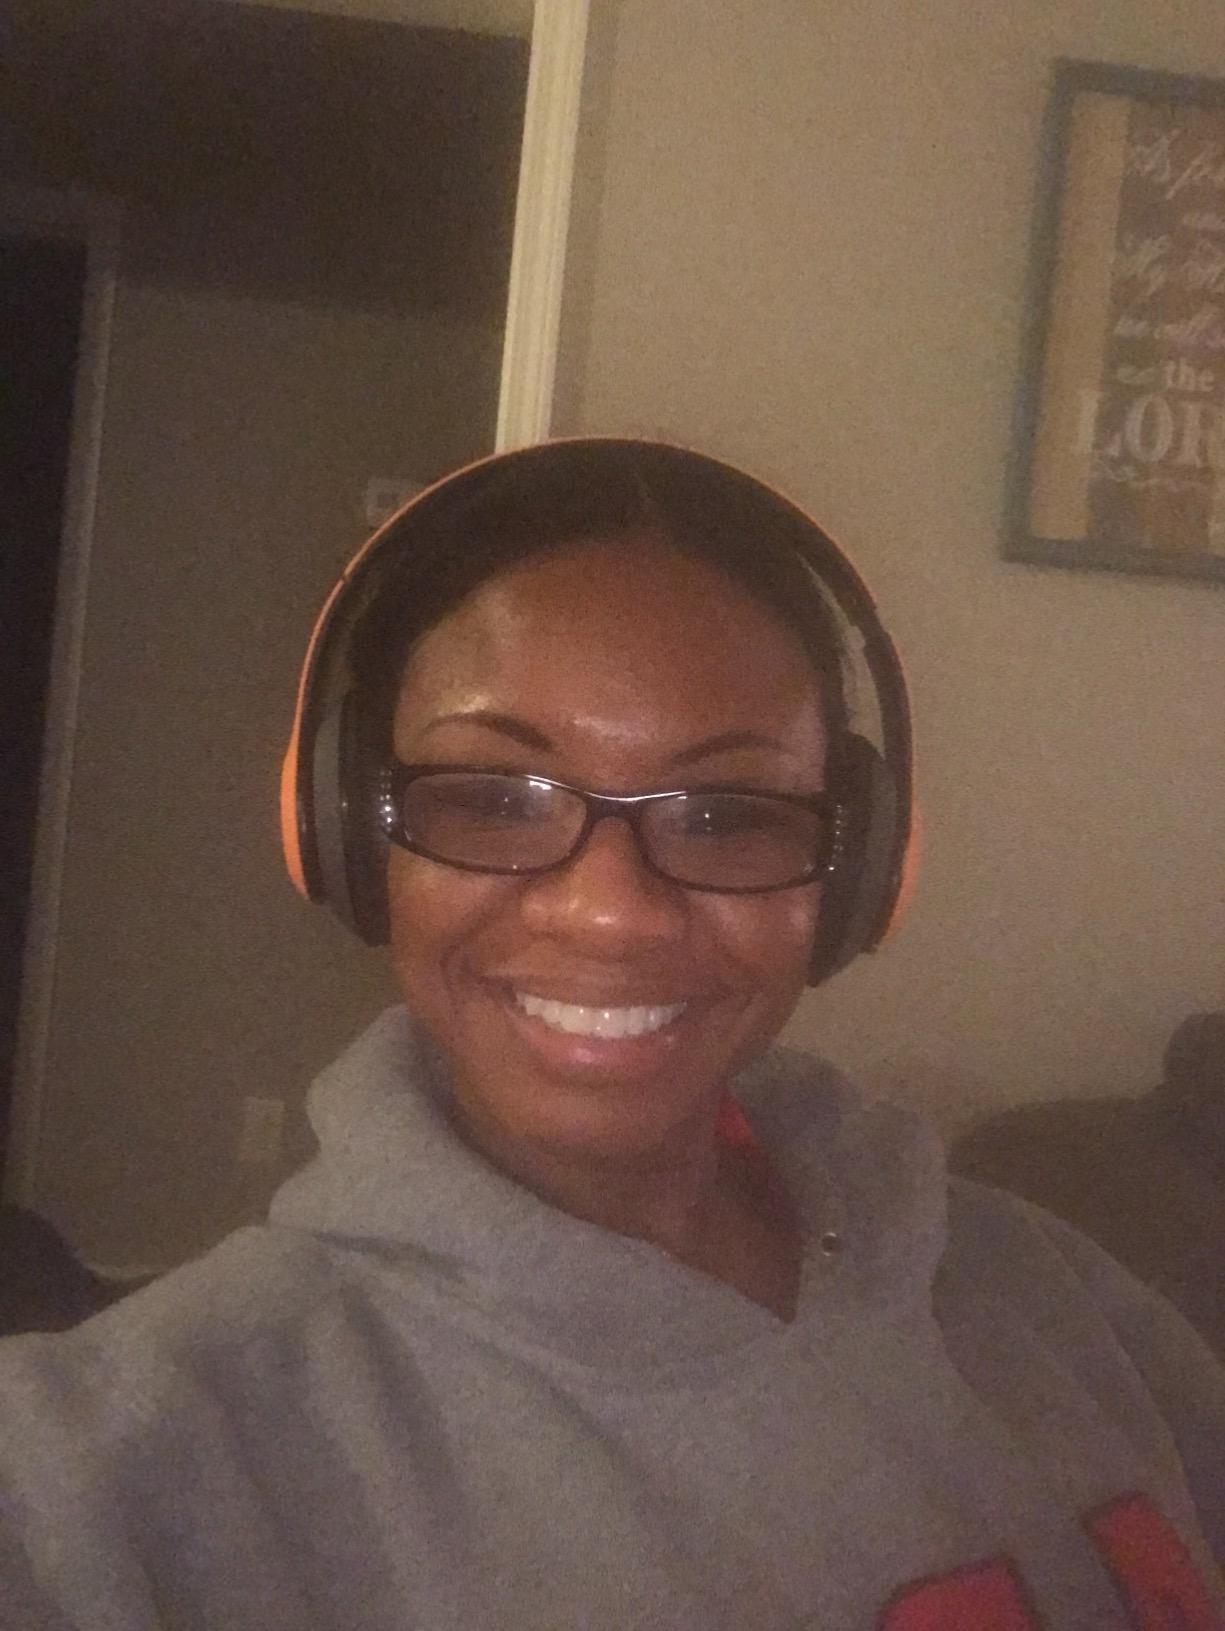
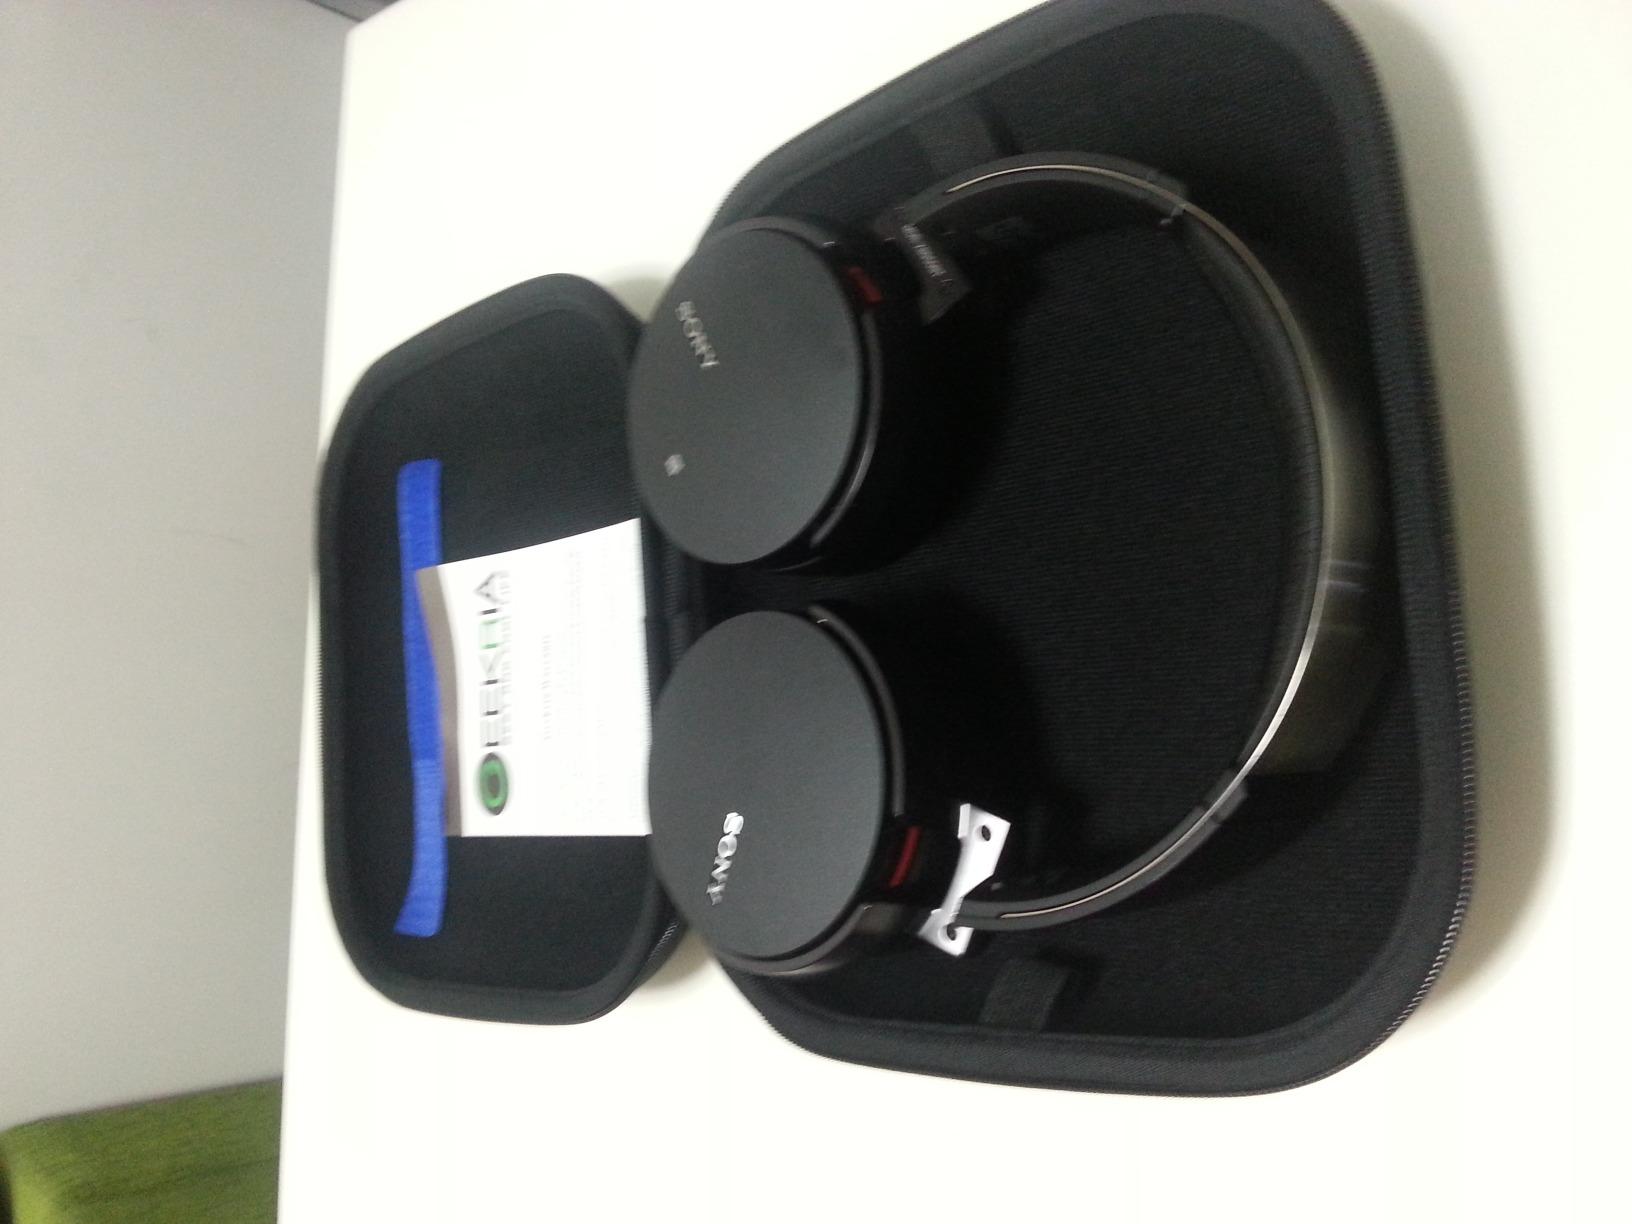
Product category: headphones
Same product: no